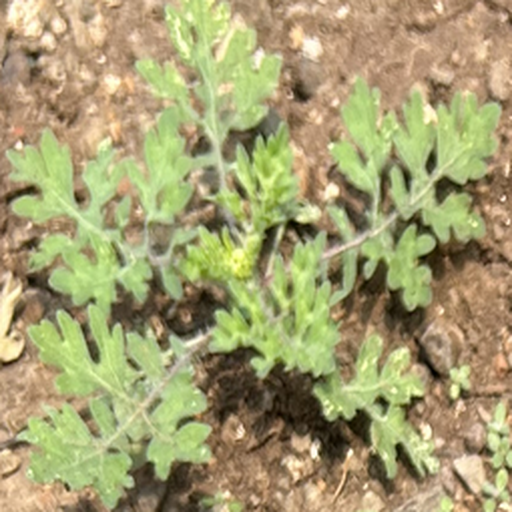
Weed species: Gajar_gavat_(Parthenium hysterophorus)